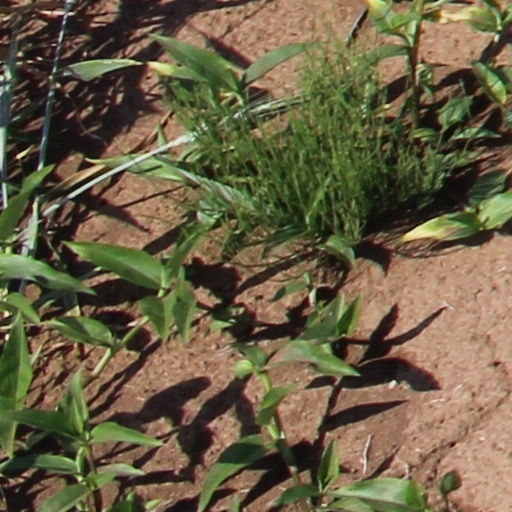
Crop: wheat